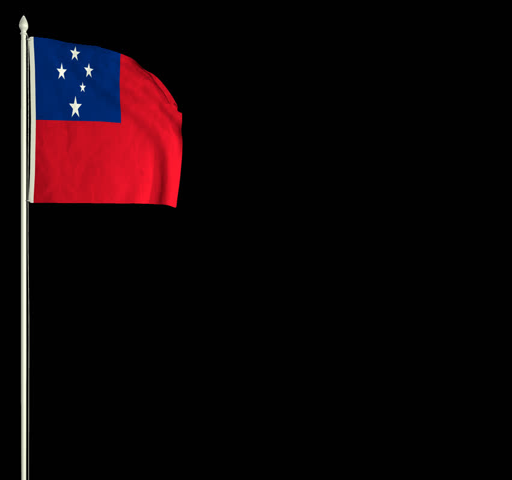
flag waving in the wind with png alpha channel for easy project implementation